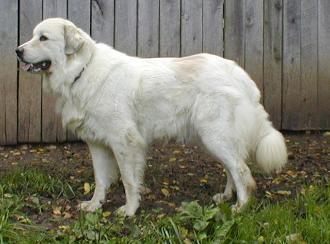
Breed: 225-n000073-Great_Pyrenees